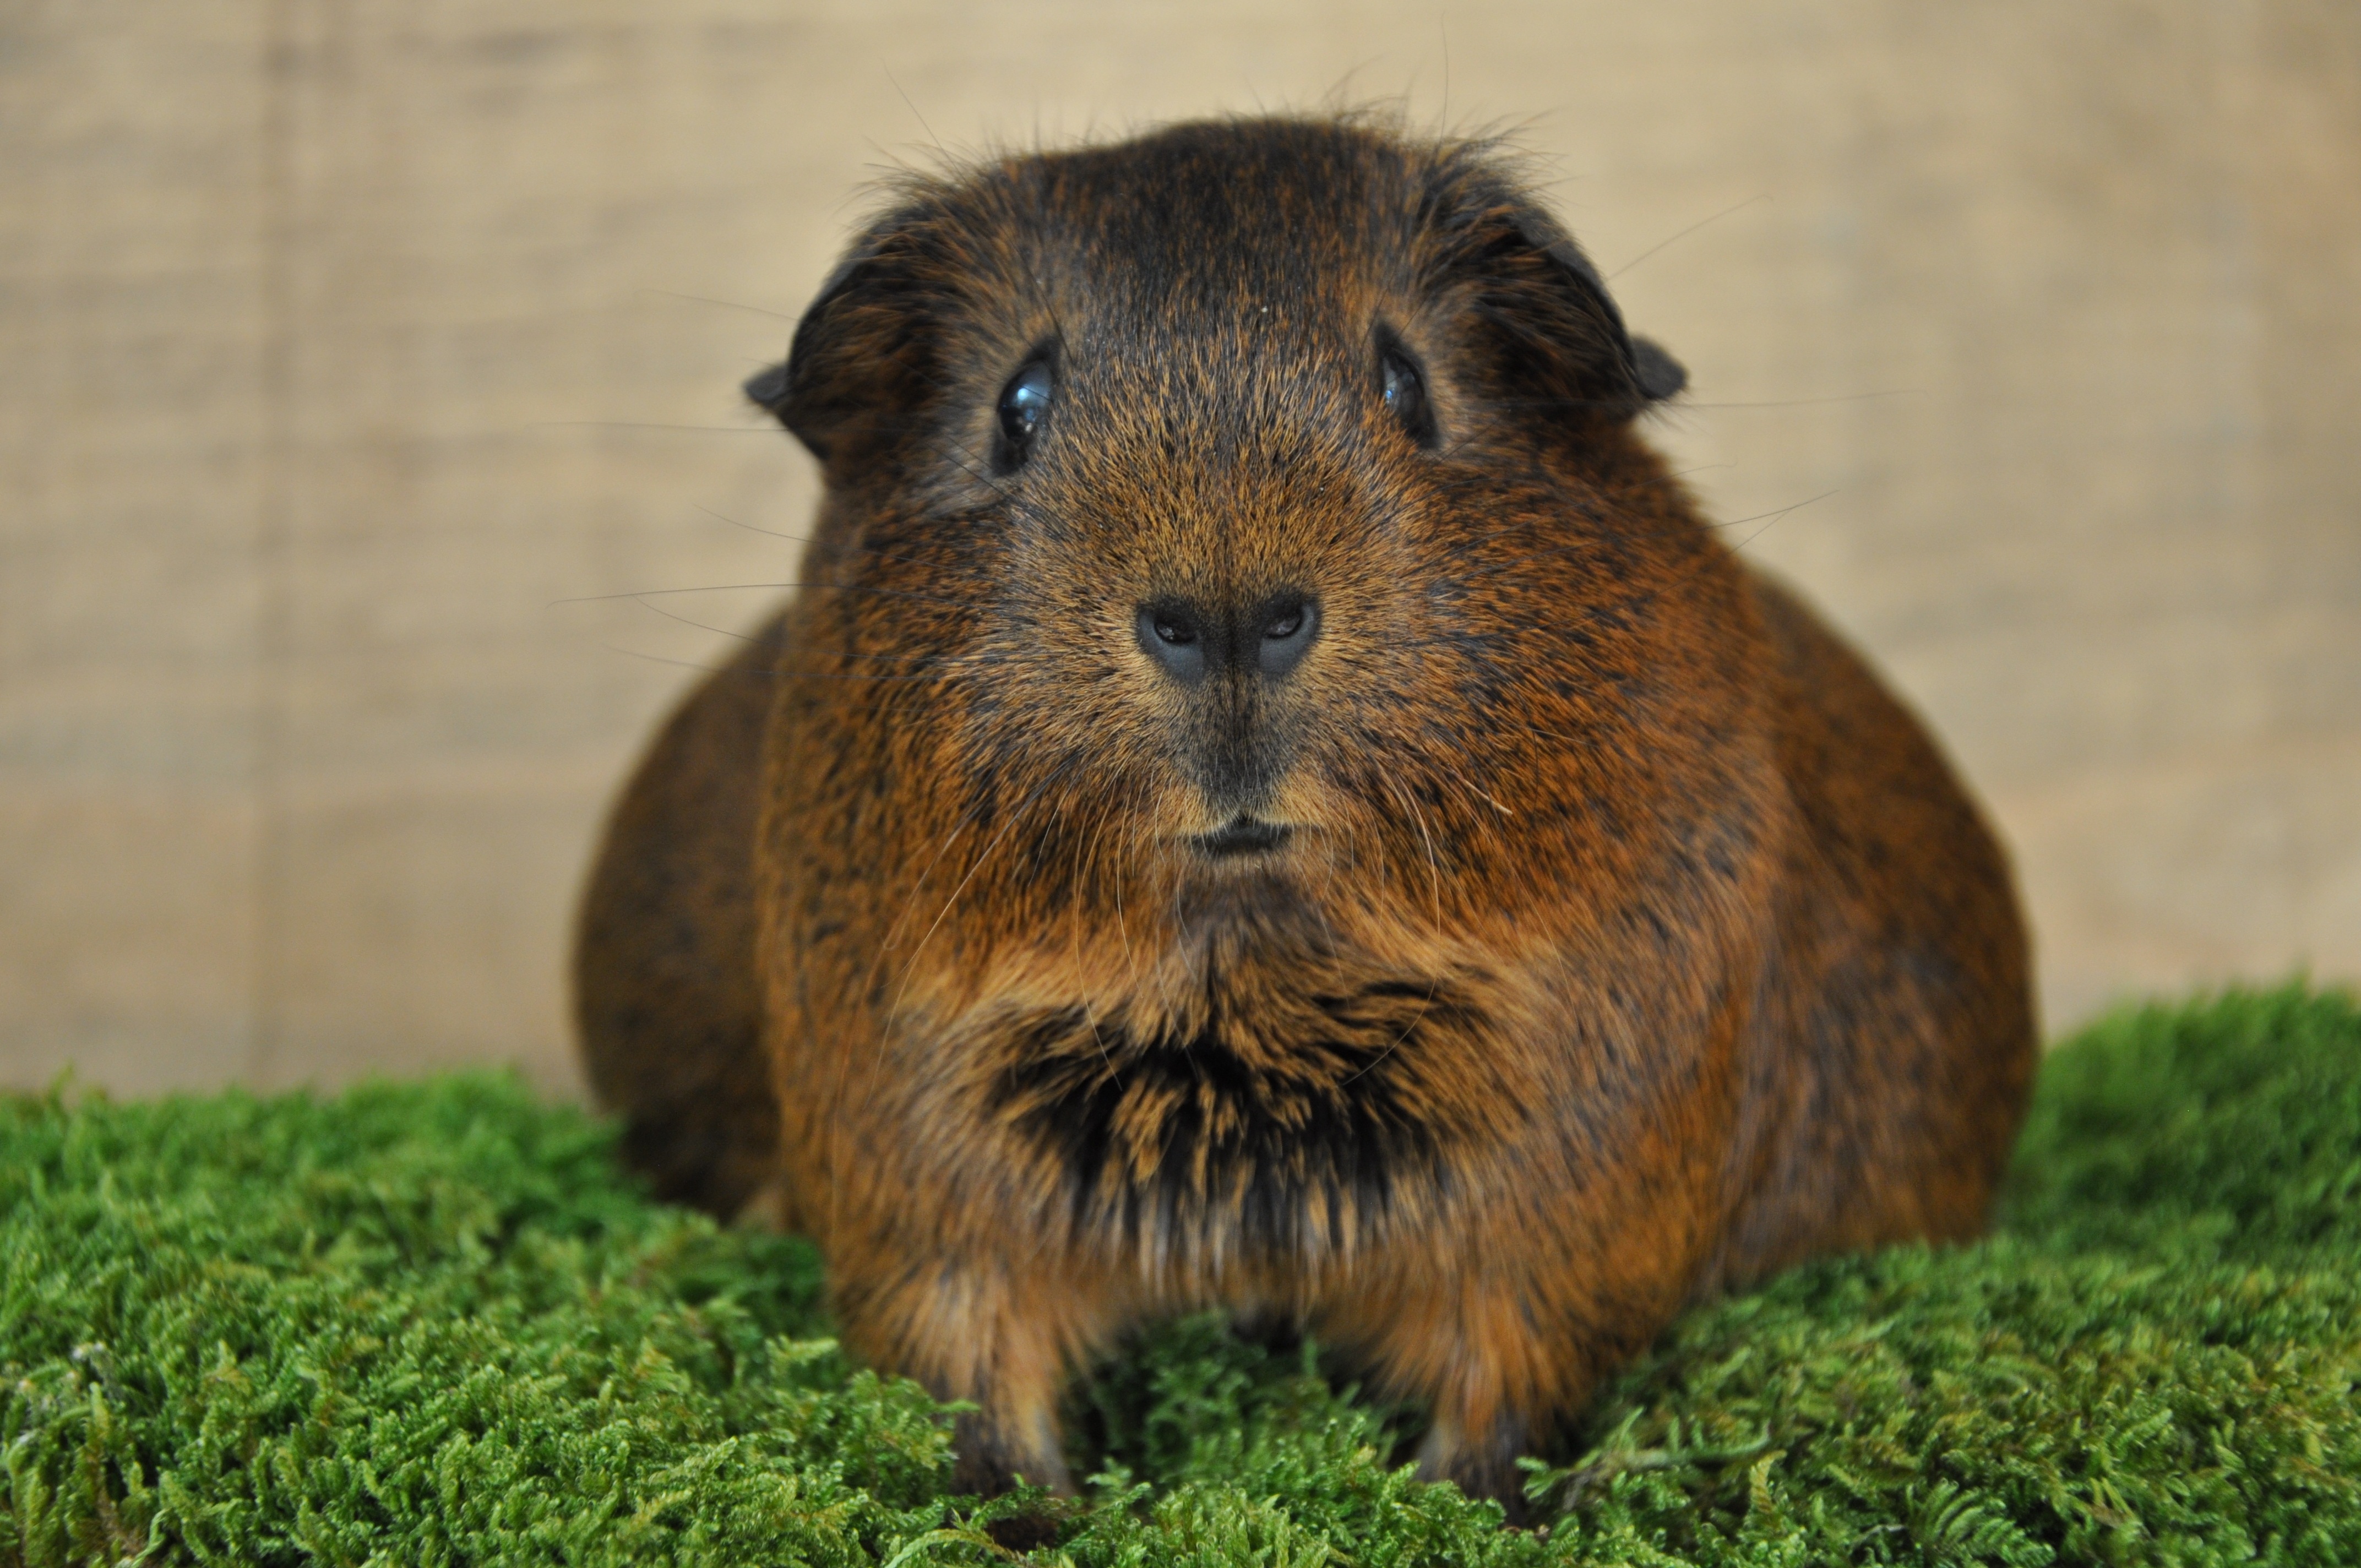
pet, mammal, rodent, fauna, rabbit, guinea pig, whiskers, vertebrate, pregnant, capybara, small animals, smooth hair, domestic rabbit, gold agouti